Bratz: Rock Angelz (video game)

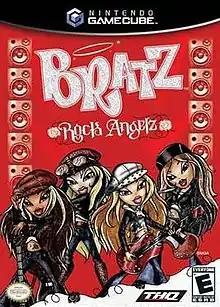
North American GameCube box art

Bratz: Rock Angelz is a 2005 adventure video game based on the Bratz fashion doll line and published by THQ. It is based on the direct-to-video film "" and the line of dolls affiliated with the same name. The game was released for the PlayStation 2, GameCube, Game Boy Advance, and Windows. Blitz Games developed the PlayStation 2 and GameCube versions, while Altron and AWE Games developed the Game Boy Advance and Windows versions respectively.